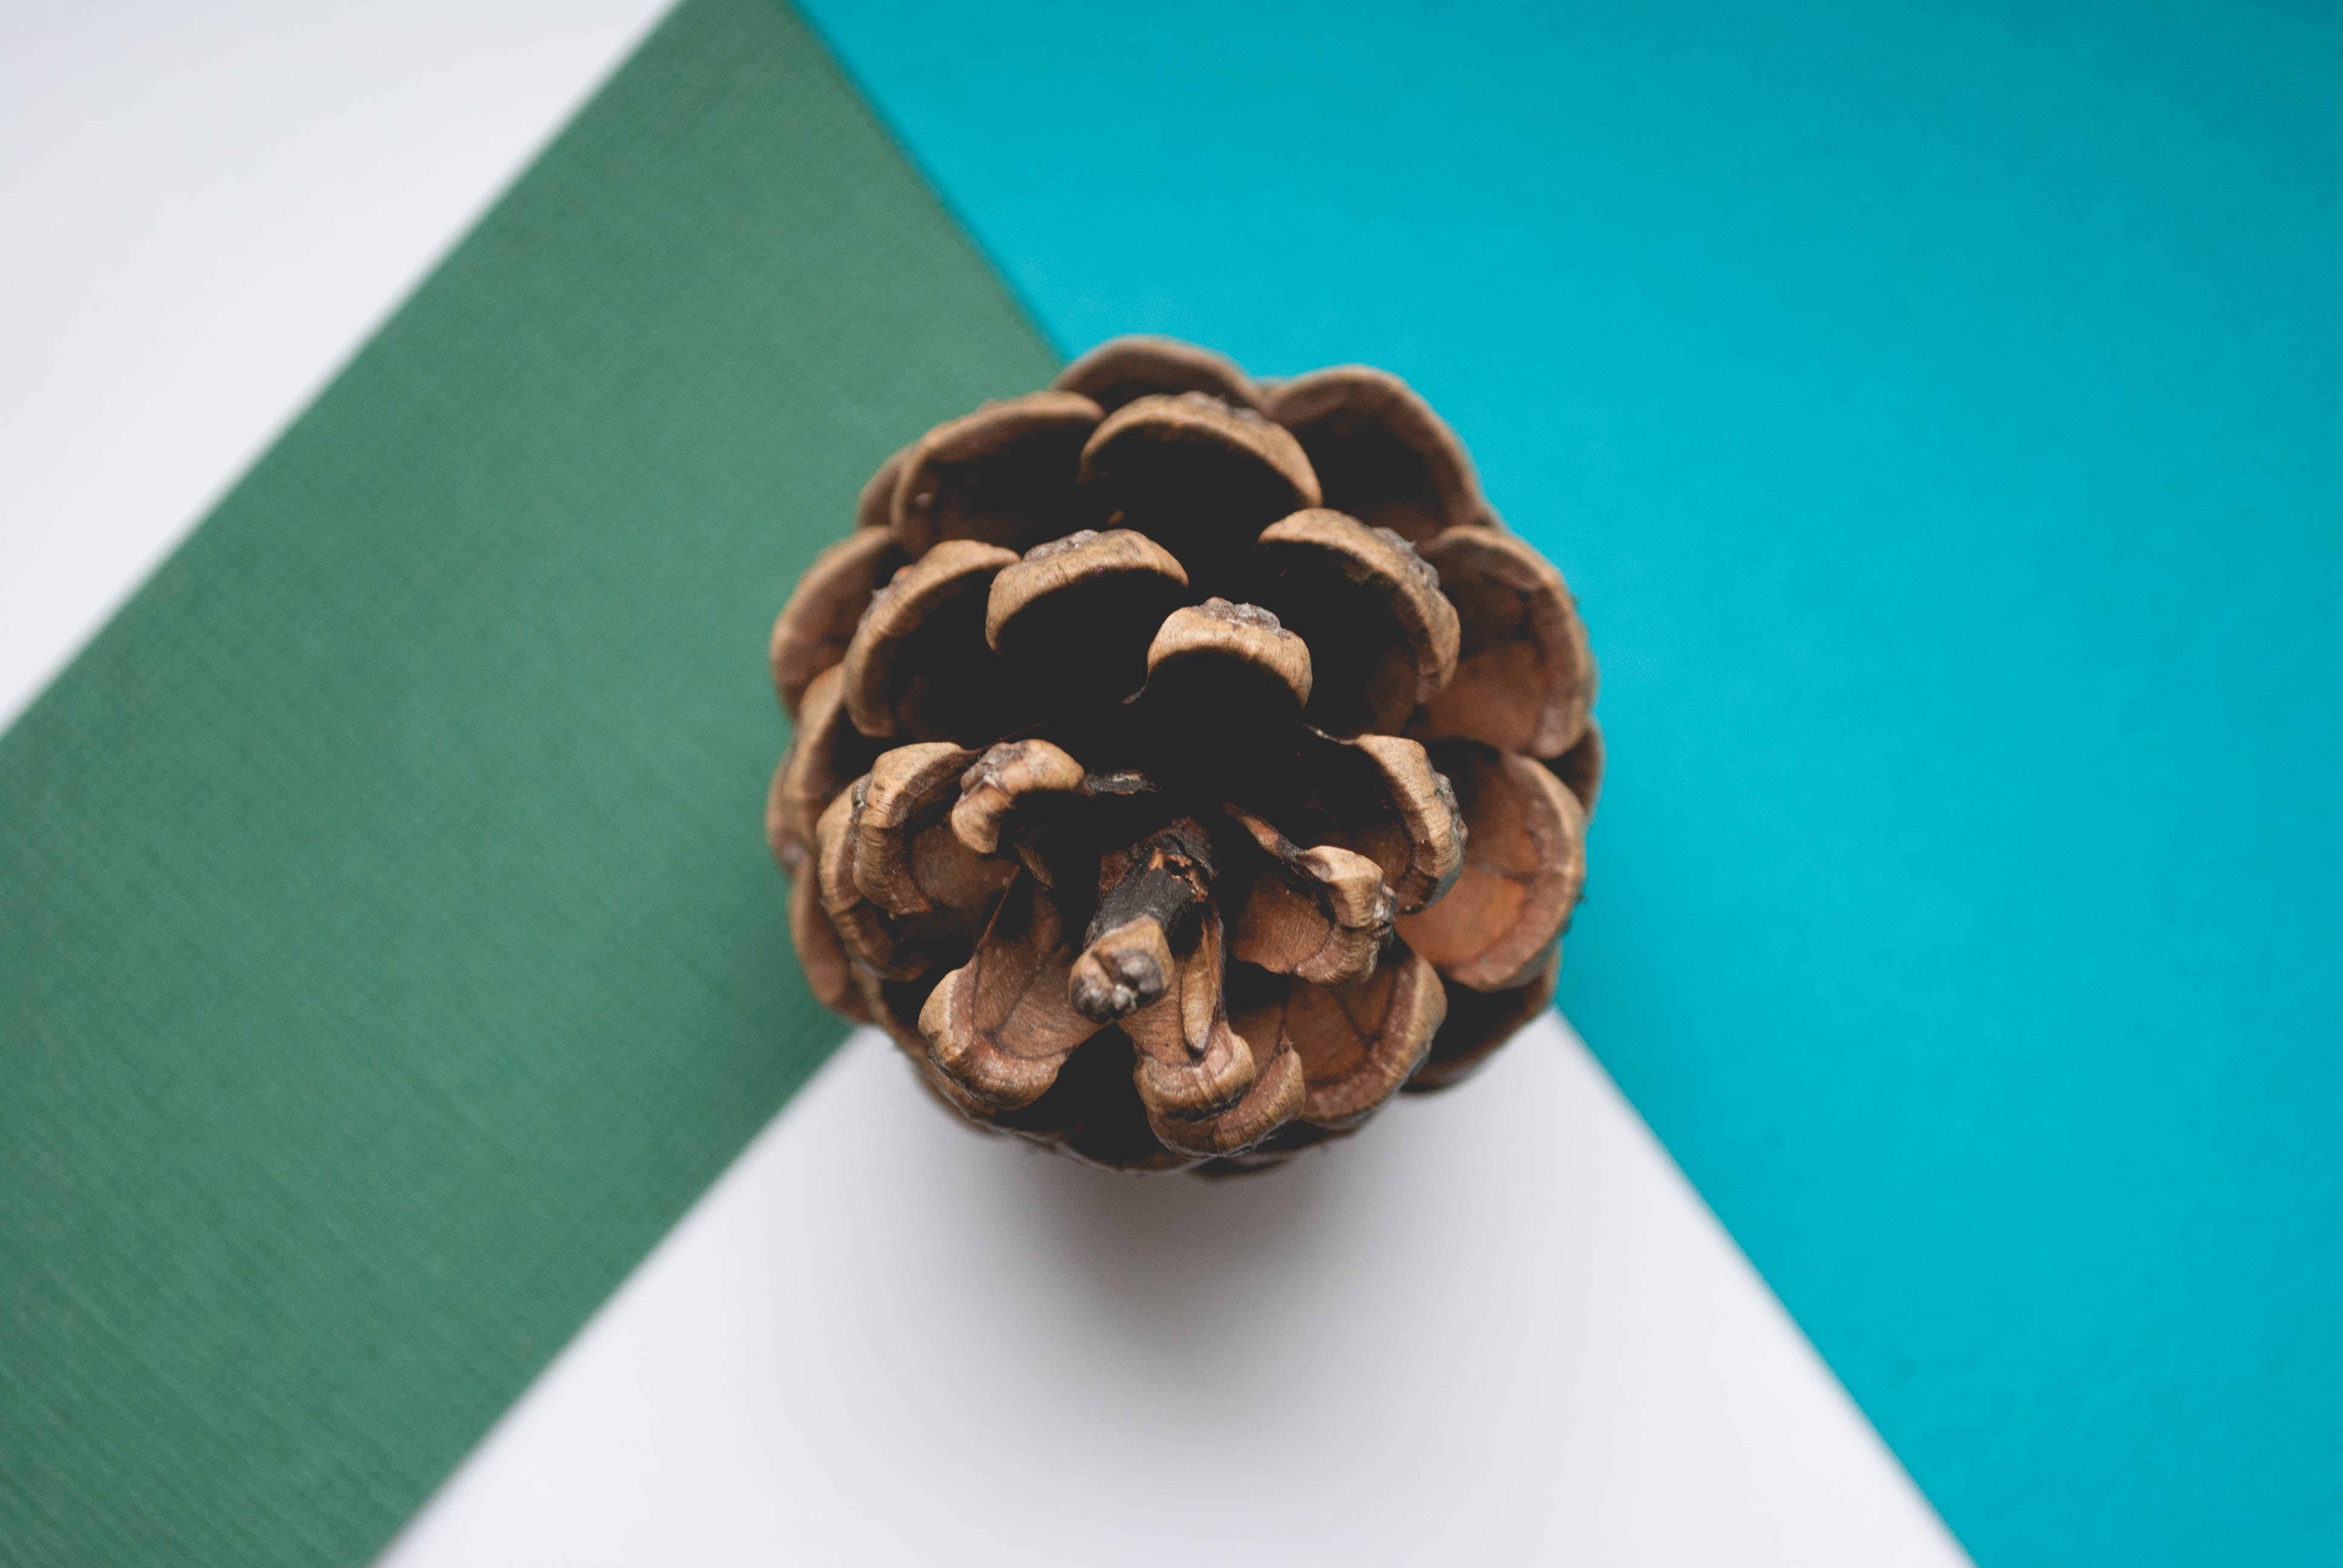
conifer cone, tree, plant, pine family, pine, natural material, conifer